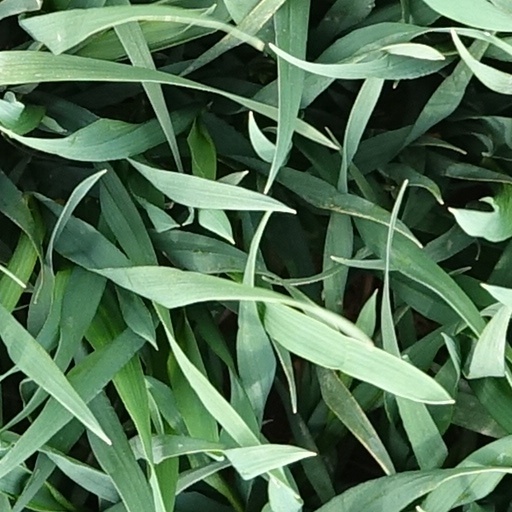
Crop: wheat